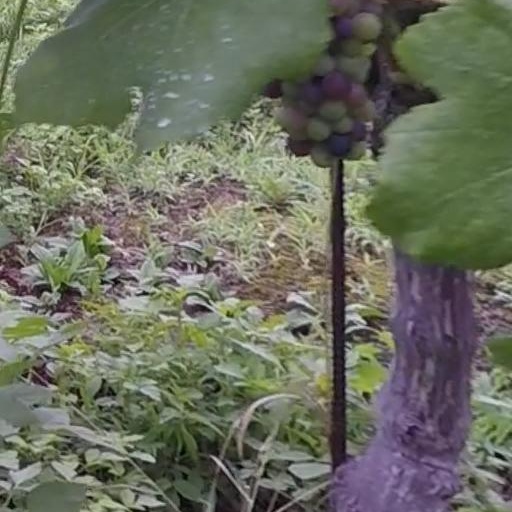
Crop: grape